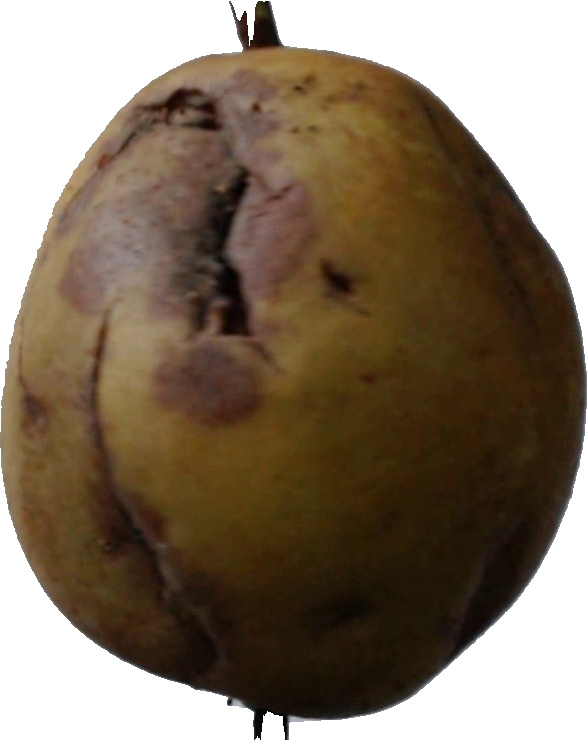
Label: pear_3